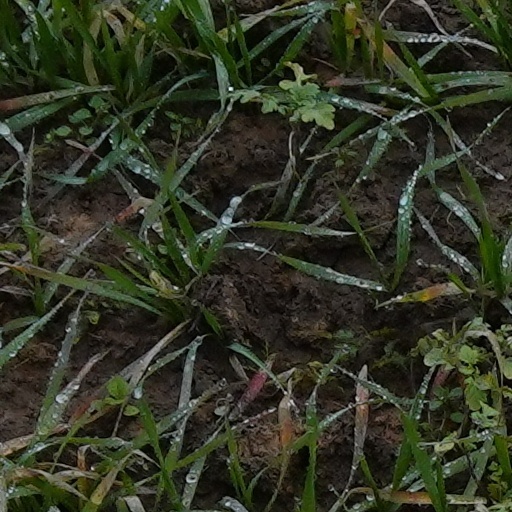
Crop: wheat